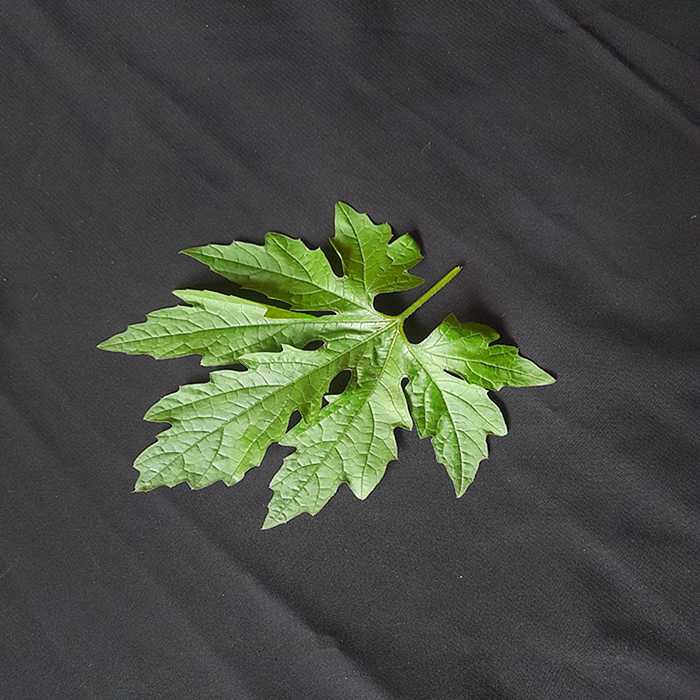
Plant: Bitter Gourd
Label: Fresh leaf